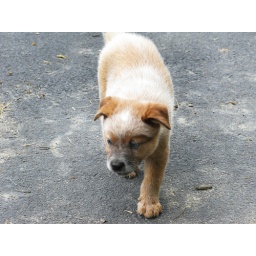
The only red male in the litter.